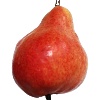
Label: red_pear